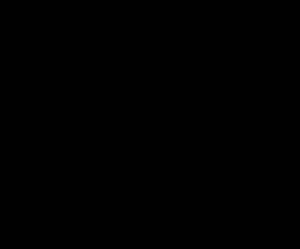
Koptisk (sprog) / Det koptiske skrivesystem
Bogstaverne i det koptiske alfabet.
Koptisk er det sidste stadium af det gamle Egyptens sprog og er en direkte efterkommer af det sprog, man finder i hieroglyf-indskrifterne. Koptisk skrives med et eget alfabet, der er en udgave af det græske, idet det tilføjer en 6-7 ekstra bogstaver, der er afledet af den demotiske skrift og bruges til at betegne lyd, der ikke forekom på samtidens græske sprog.